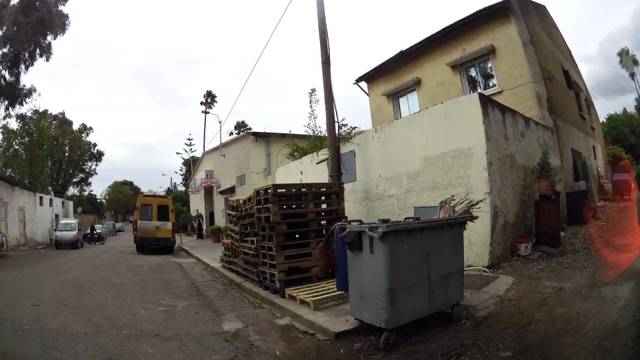
Region: Morocco
Coordinates: 33.567, -7.614